Canon A-1

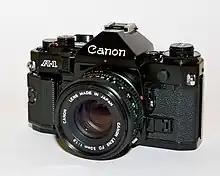
Canon A-1 with a FD 50/1.8

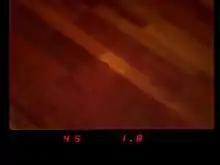
Viewfinder of a Canon A-1. The right number is the current F-number (1.8), meaning that the aperture is fairly wide open. The left number (45) indicates the approximate shutter speed of 45s (the camera can select odd shutter speeds, but does not display them)

The A-1 accepts any lens with the Canon FD breech lock mount (introduced in 1971) or Canon New FD pseudo-bayonet mount (sometimes called the FDn mount, introduced 1979). It can also use most earlier FL lenses and some even older R (or Canomatic) series lenses, albeit with reduced functionality. This excludes all of Canon's EF bayonet mount autofocus lenses (introduced in 1987). During the late 1970s and the 1980s, there were approximately 55 Canon FD lenses available for purchase. They ranged from a 7.5mm f/5.6 fisheye to an FD 800mm f/5.6 telephoto, and included lenses with maximum apertures to f/1.2 and a line of L-series lenses of exceptional quality. Accessories for the A-1 included the Canon motor drive MA (automatic film advance up to 5 frames per second), the Canon Databack A (sequential numbering or date stamping on the film), and the Canon Speedlight 155A (guide number 56/17 (feet/meters) at ASA/ISO 100) and Canon Speedlight 199A (guide number 98/30 (feet/meters) at ASA/ISO 100) electronic flashes.